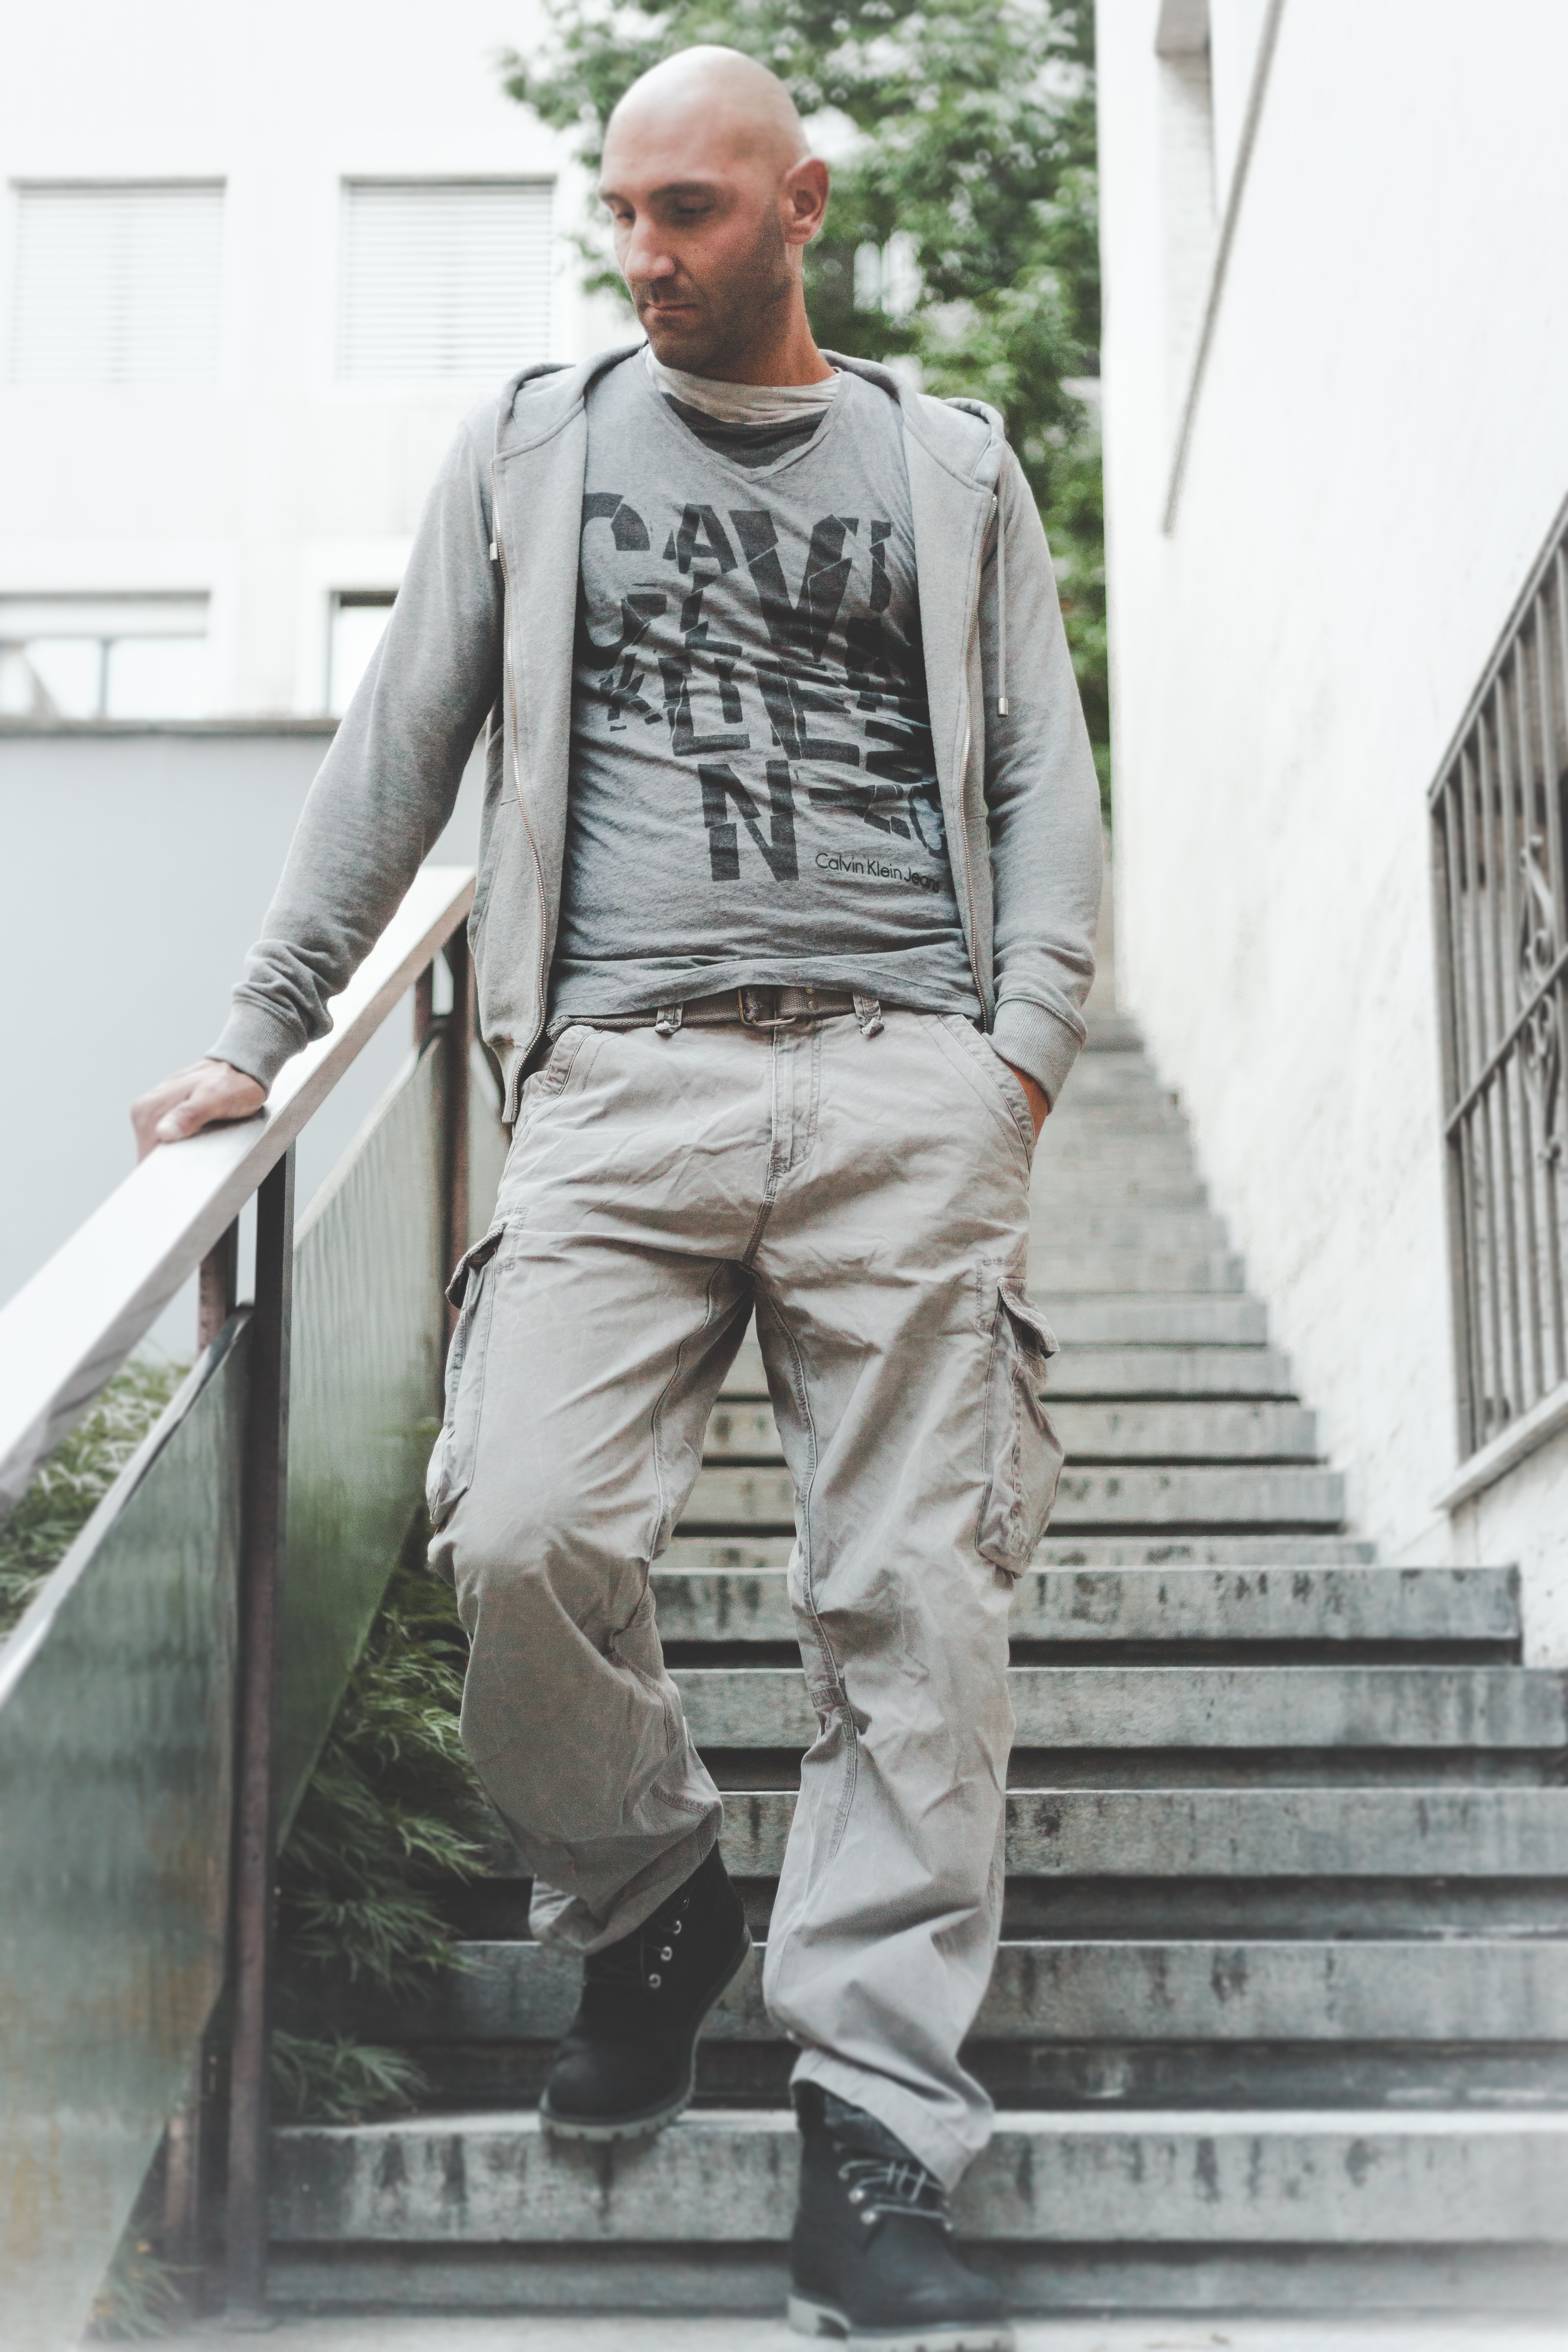
photograph, clothing, standing, street fashion, fashion, snapshot, jeans, outerwear, denim, footwear, t shirt, cool, photography, stairs, shoe, trousers, sleeve, style, jacket, sportswear, waist, fashion design